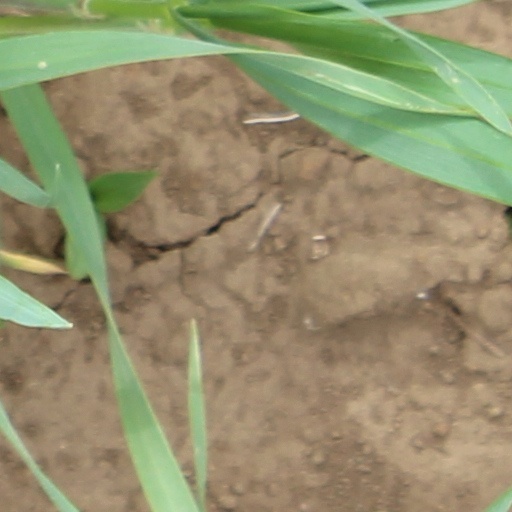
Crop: wheat